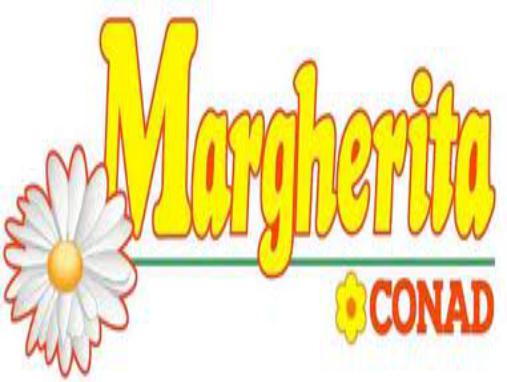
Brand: Margherita
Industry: Food